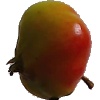
Label: Apple Red Yellow 2